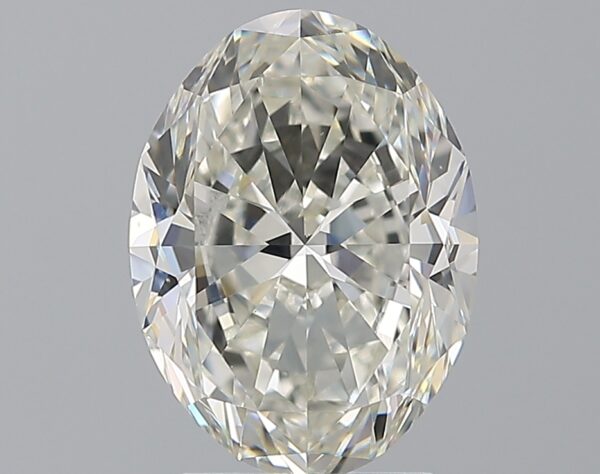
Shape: oval
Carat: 3.2
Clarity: VS1
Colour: H
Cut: EX
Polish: EX
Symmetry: EX
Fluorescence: ST
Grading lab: GIA
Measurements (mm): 10.99 x 8.15 x 5.18